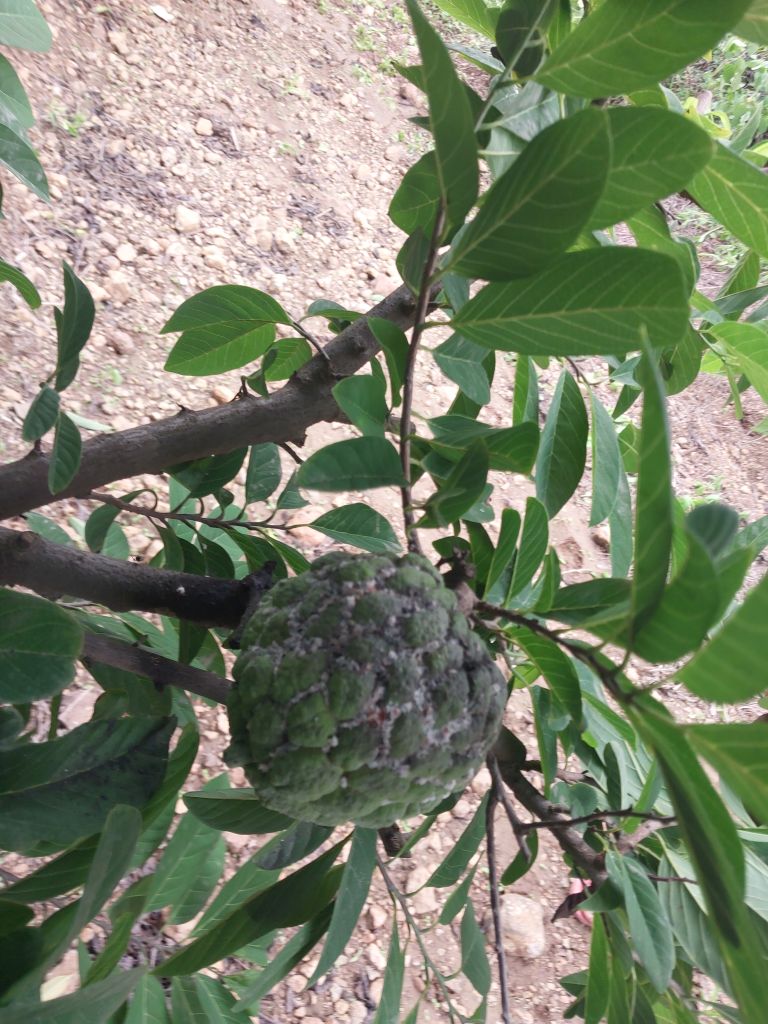
Disease label: Mealy Bug